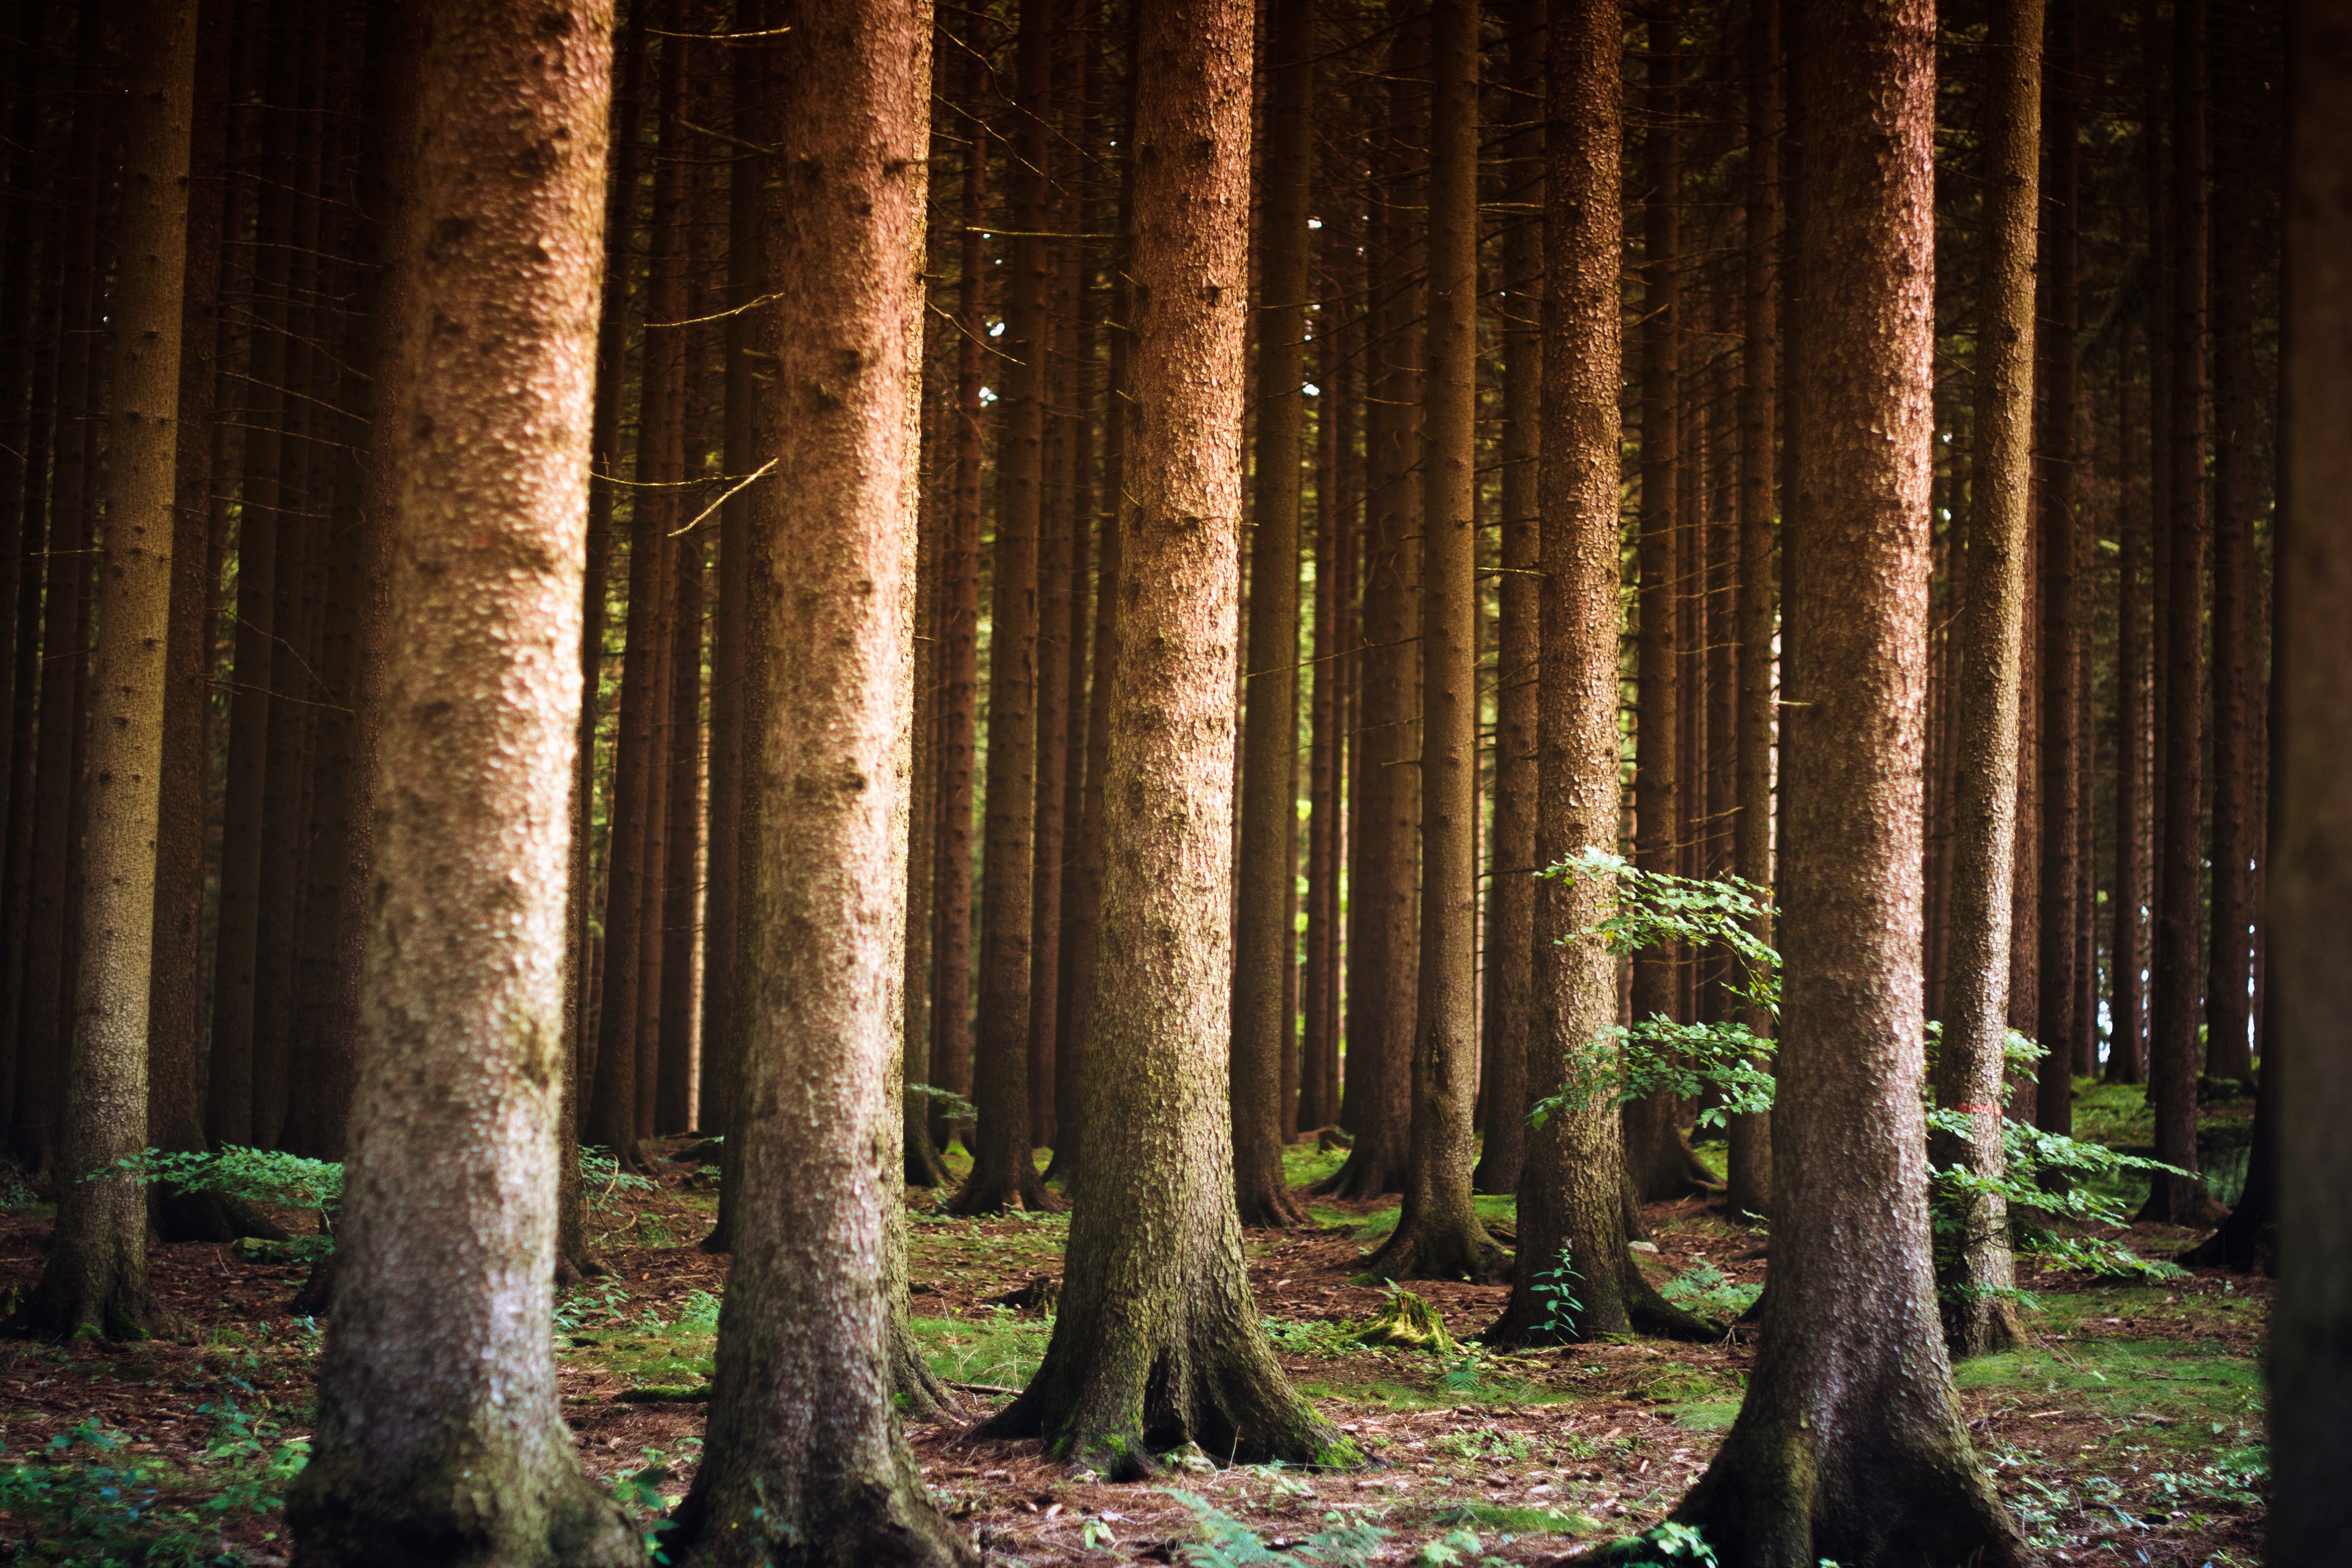
tree, nature, forest, branch, plant, wood, sunlight, leaf, trunk, green, autumn, grove, woodland, habitat, natural environment, plant stem, woody plant